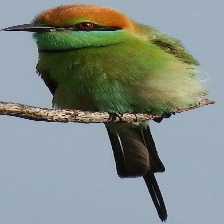
Species: ASIAN GREEN BEE EATER
Scientific name: MEROPS ORIENTALIS
ImageNet parent category: bee_eater